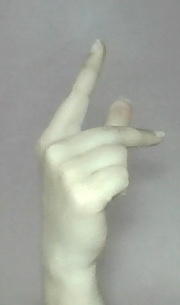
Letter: dha